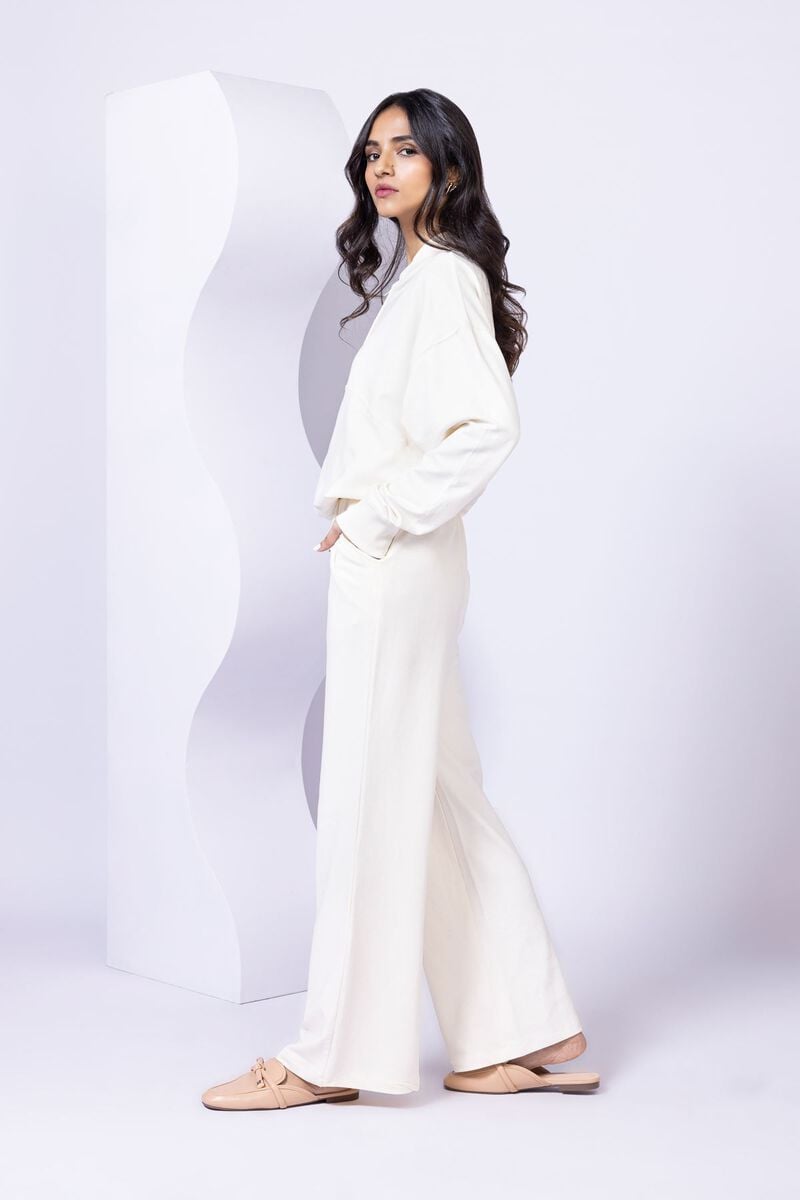
ivory the wide leg pants